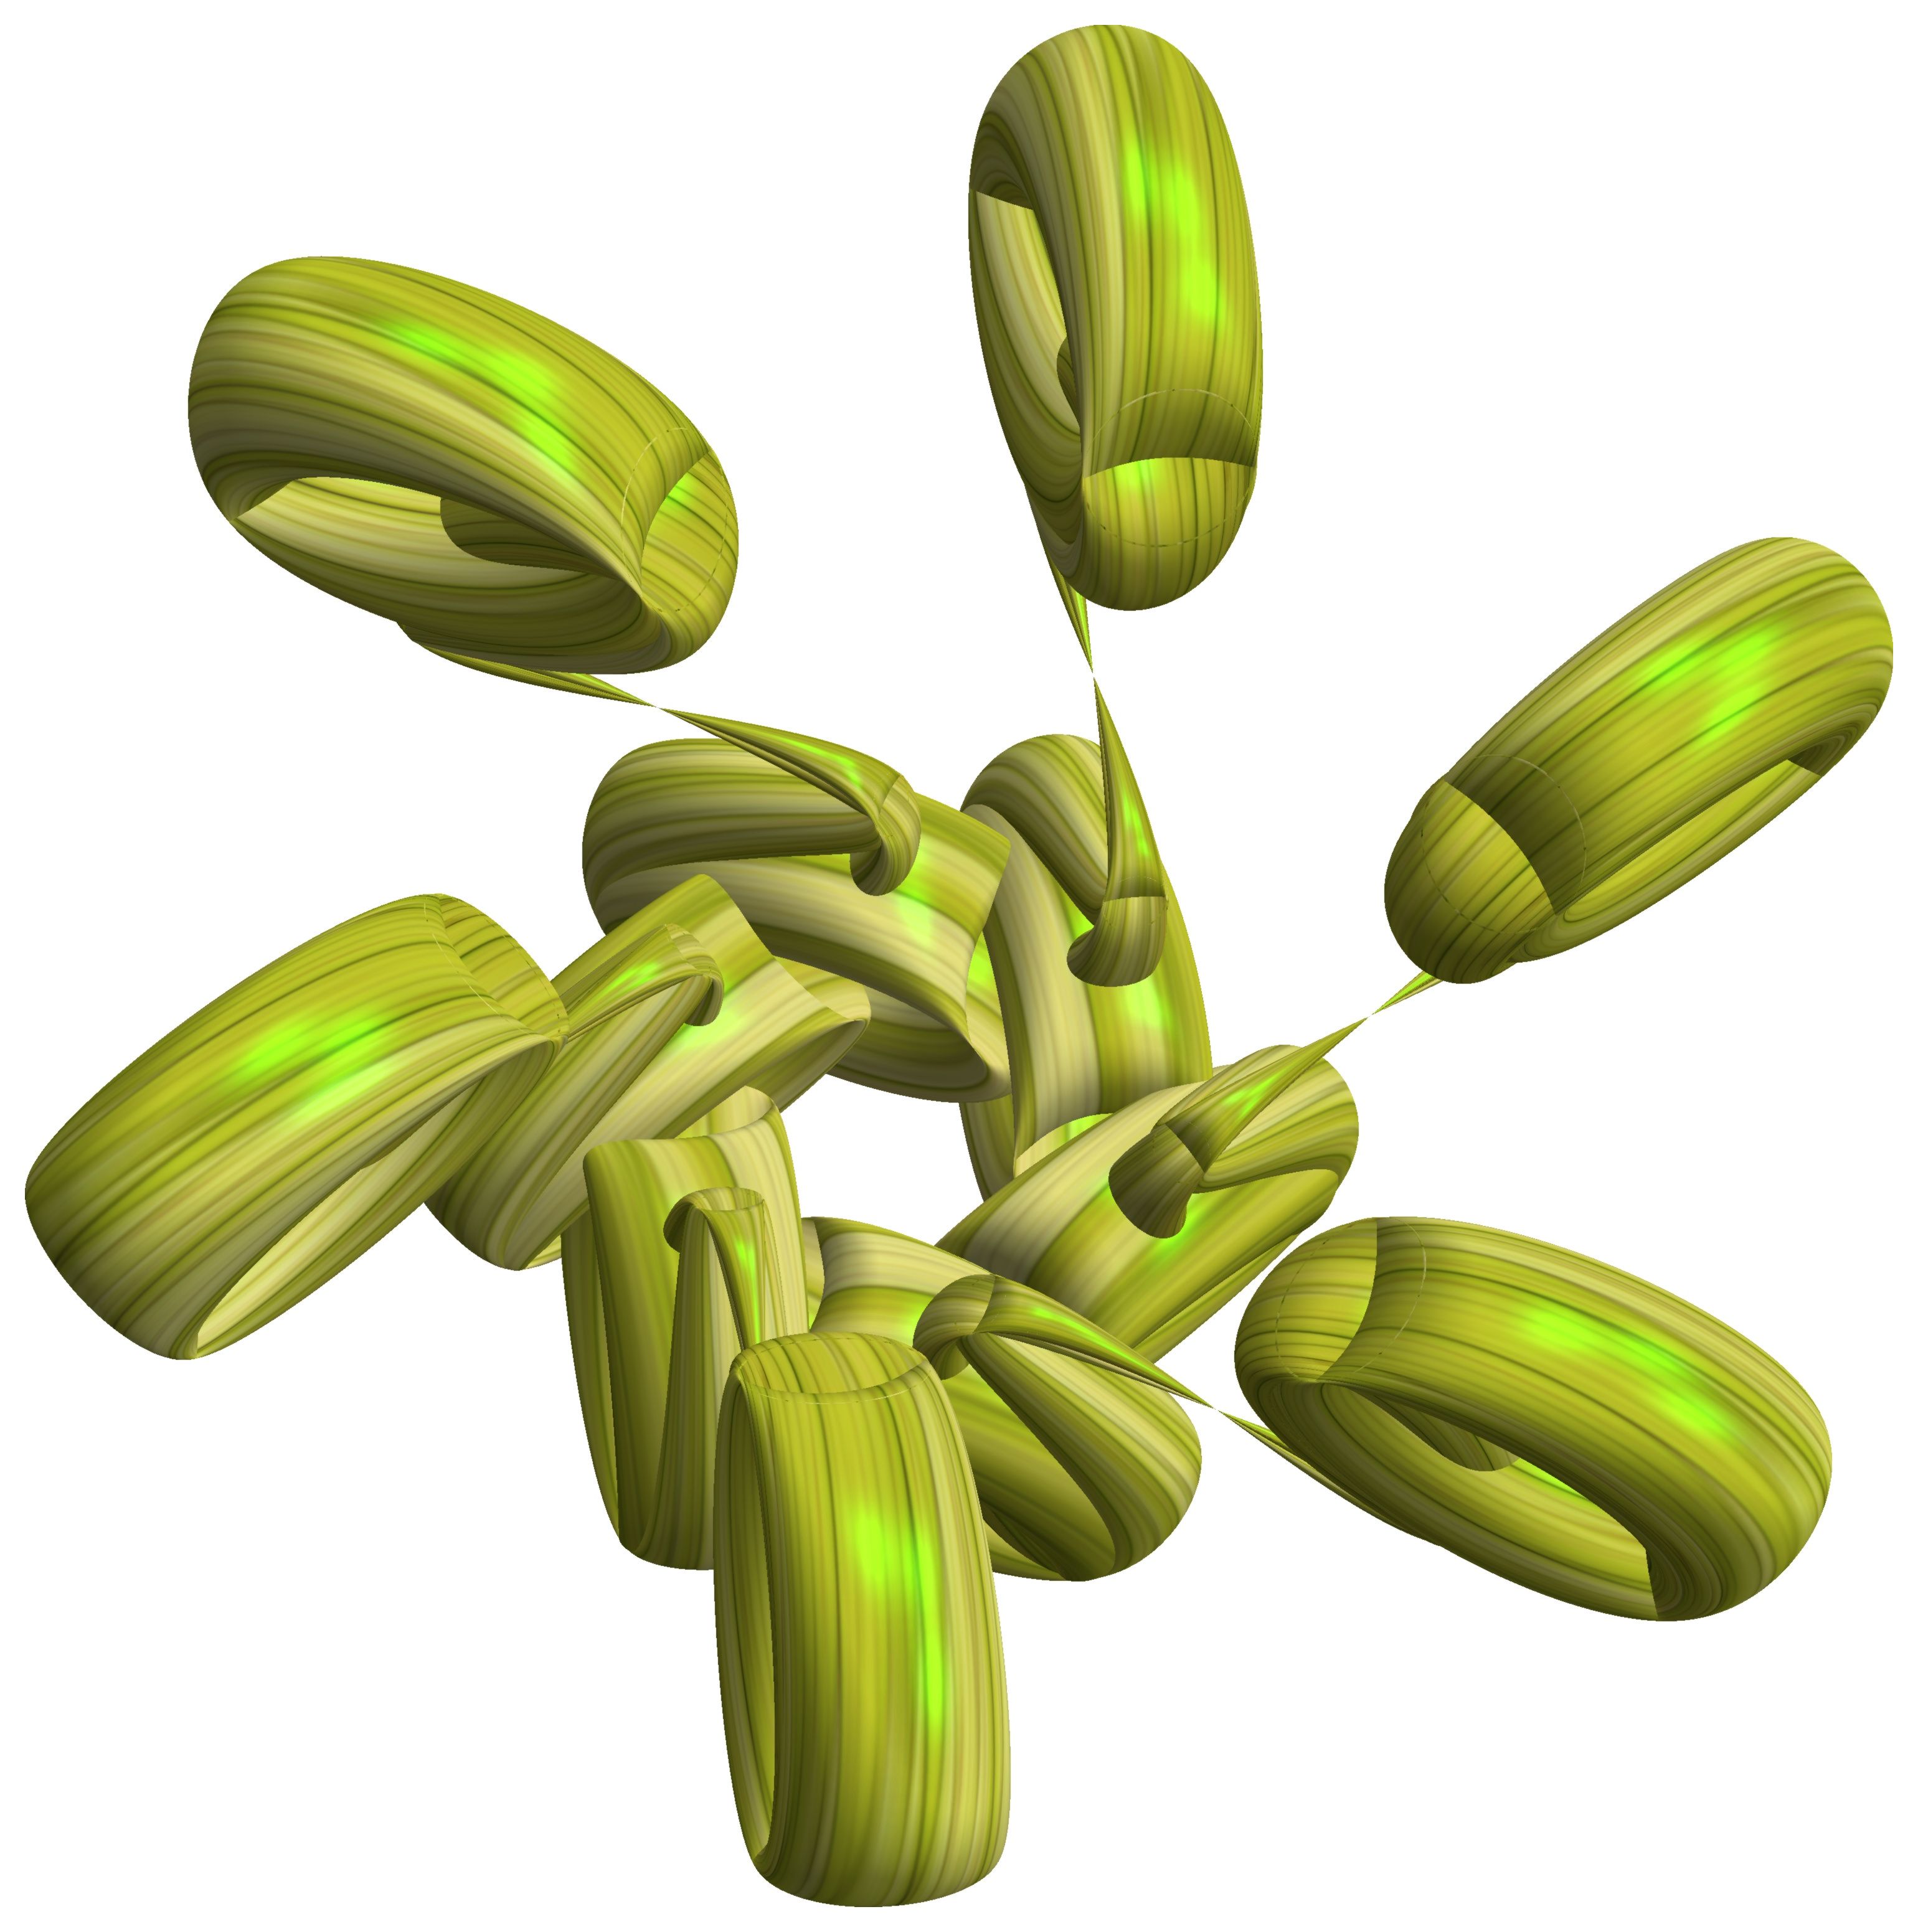
structure, plant, texture, leaf, flower, pattern, green, produce, figure, illustration, design, symmetry, 3d, graphic, torus, mathematica, cg, parametricplot3d, code, program, algorithm, abstruct, mapping, flowering plant, plant stem, land plant, banana family